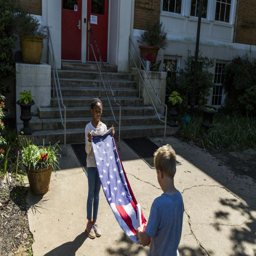
person , left , and person fold the flag near the end of the school day .